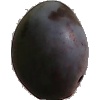
Label: Plum 3